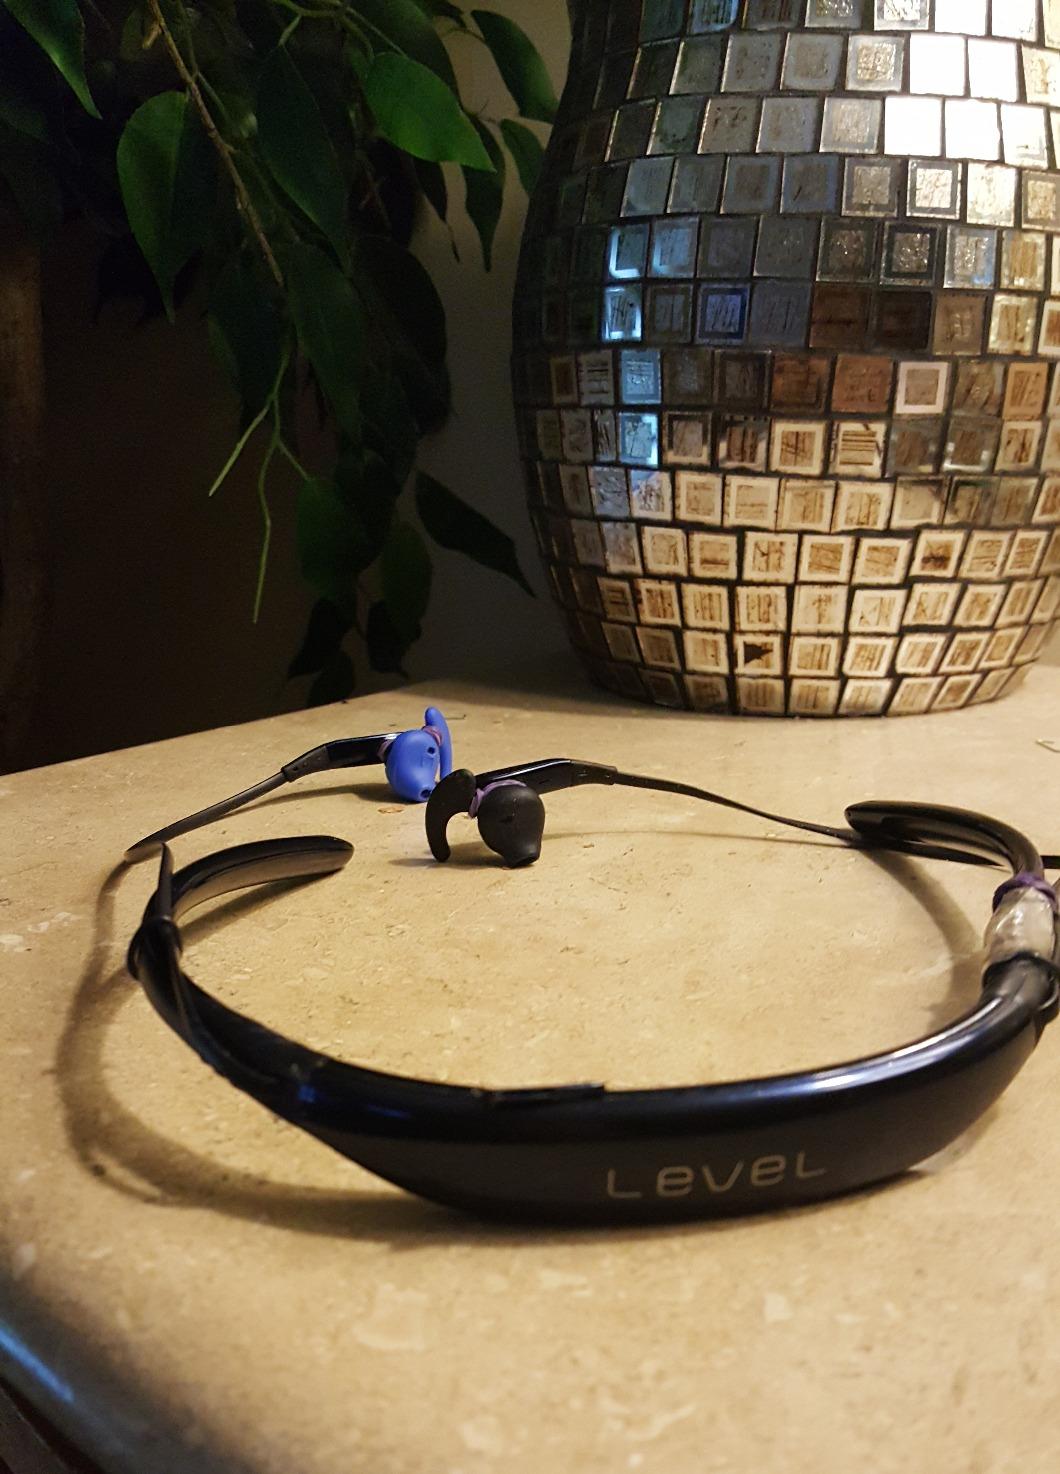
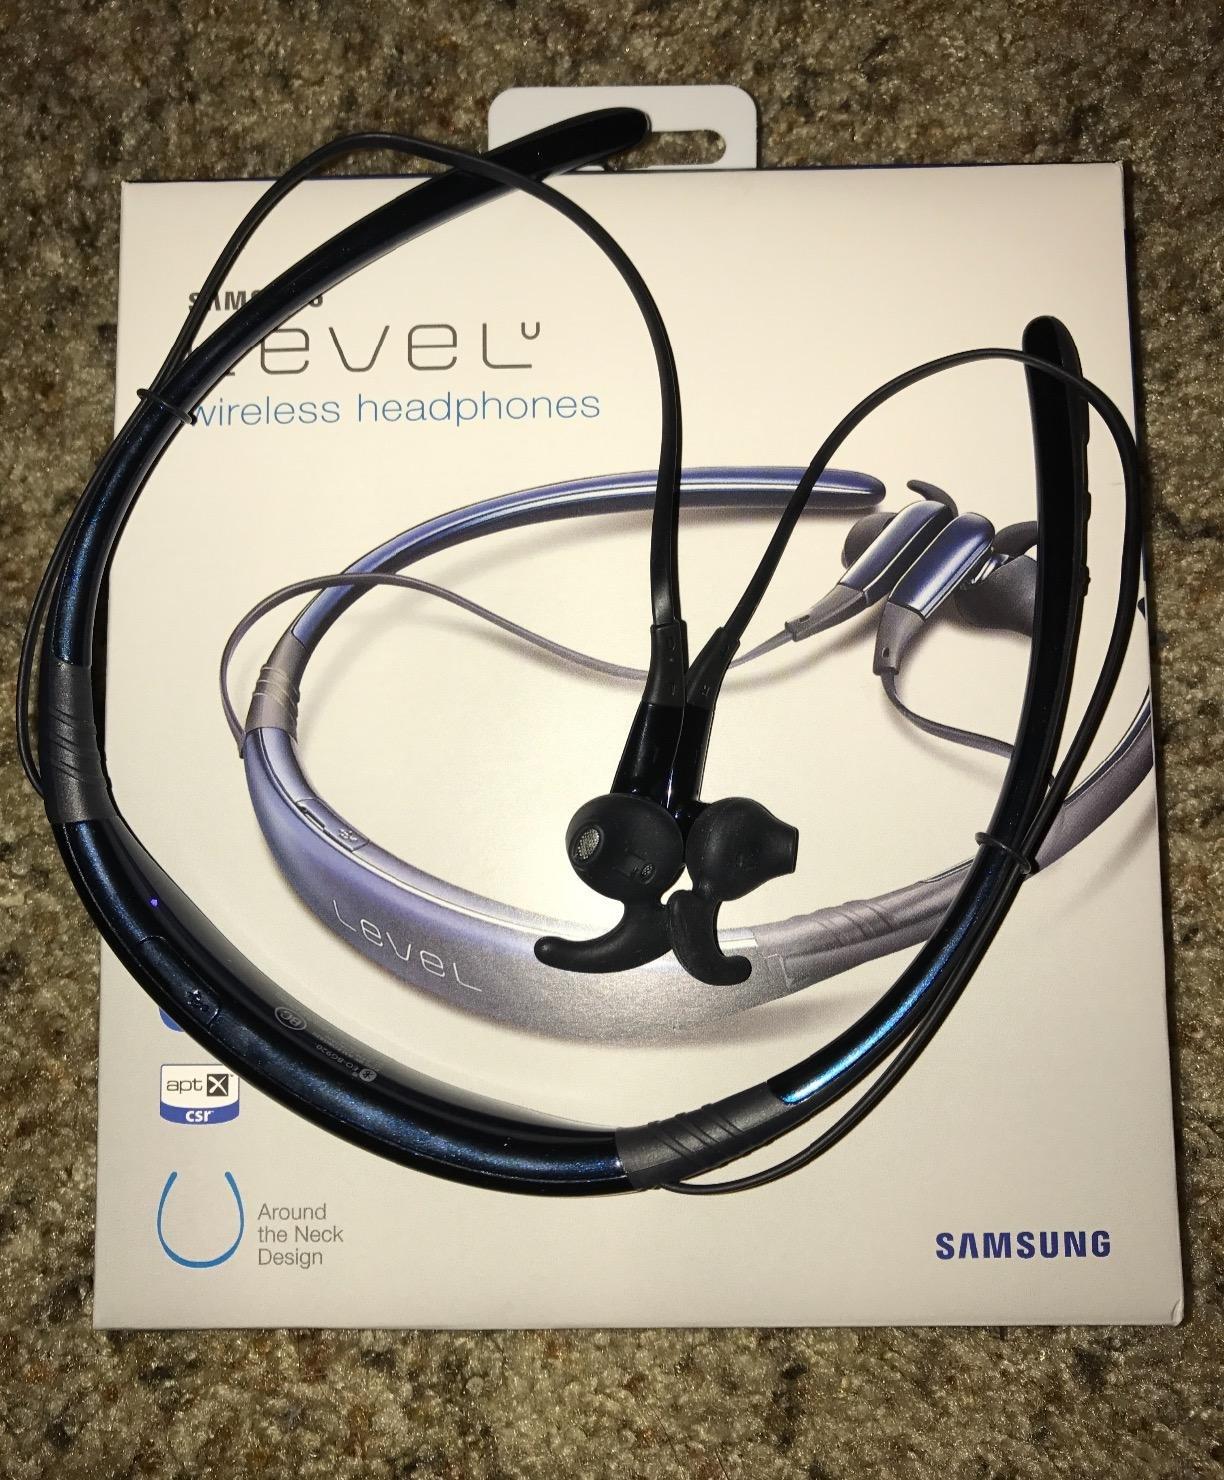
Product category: headphones
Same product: no